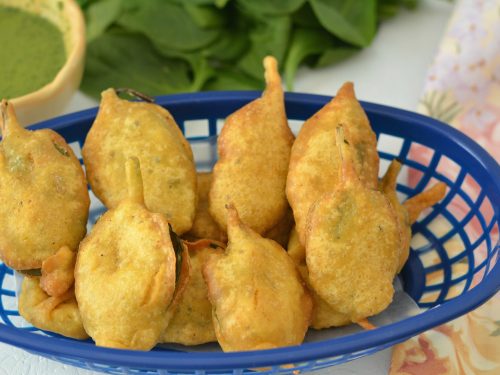
Dish: pakode